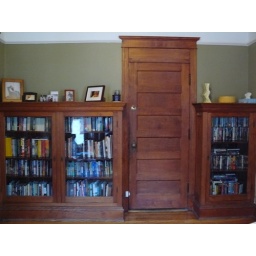
Built in book cases and front door in fireplace room